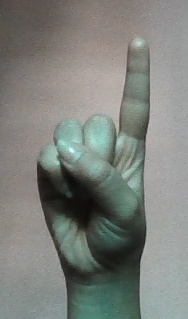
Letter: bb